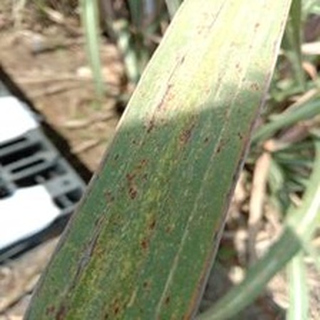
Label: sugarcane_rust